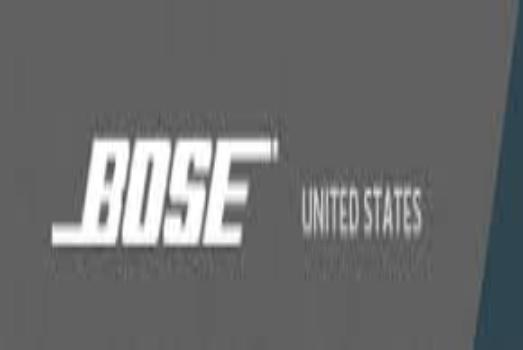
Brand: BOSE
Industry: Clothes